Roads in North Korea

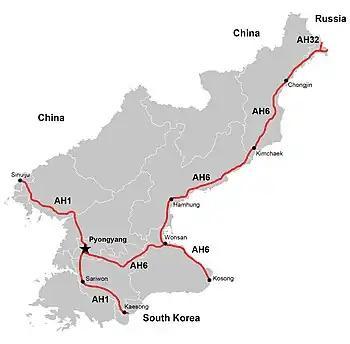
Map of AH1-AH6-AH32 in North Korea.

The Asian Highways ("AH") are a cooperative road project in Asia led by the United Nations Economic Commission for Asia and the Pacific (UNESCAP), formalised on 18 November 2003.